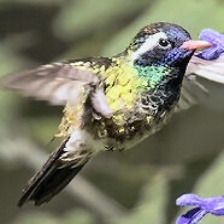
Species: WHITE EARED HUMMINGBIRD
Scientific name: BASILINNA LEUCOTIS
ImageNet parent category: hummingbird